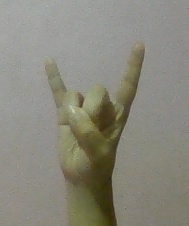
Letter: la